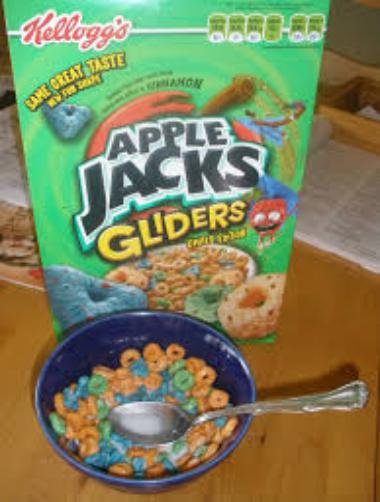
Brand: Apple Jacks Gliders
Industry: Food